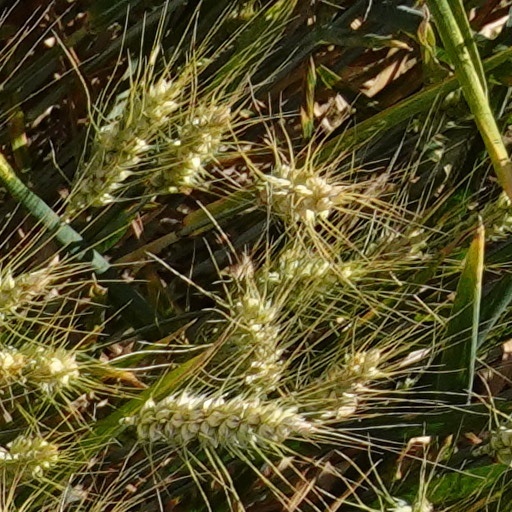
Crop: wheat